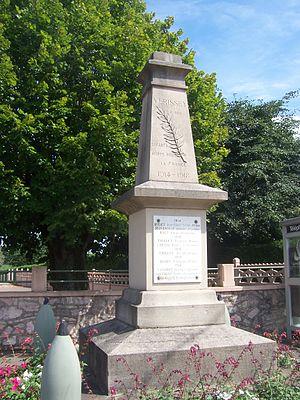
Vérissey est une commune française située dans le département de Saône-et-Loire en région Bourgogne-Franche-Comté.